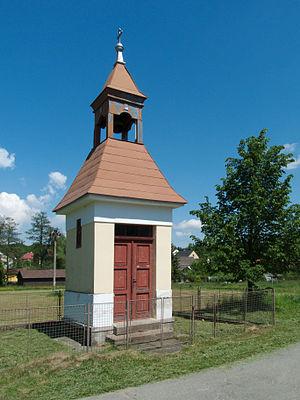
Ústrašice est une commune du district de Tábor, dans la région de Bohême-du-Sud, en République tchèque. Sa population s'élevait à 372 habitants en 2017.